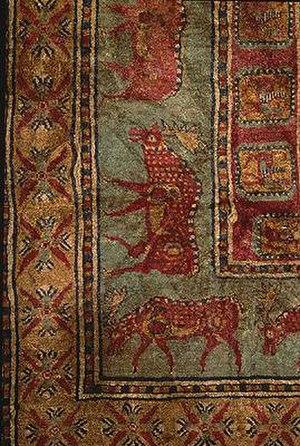
Le tapis Pazyryk, dit du Kourgane nᵒ 5 ou tapis du Gorno-Altaï, est considéré comme un des plus vieux tapis au monde encore conservé. Il est généralement daté du Vᵉ siècle av. J.-C., bien que des études récentes au carbone 14 le date autour de -328 à -200 av. J-C. Il fut découvert par Sergueï Roudenko en 1949 dans la tombe d'un prince scythe située dans la vallée de Pazyryk, dans les monts Altaï en Sibérie.